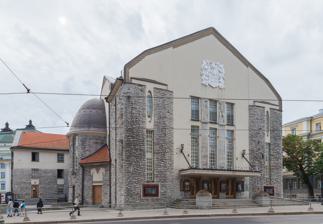
Building: Estonian Drama Theatre
Country: Estonia
Year built: 1910
Theatre in Tallinn Estonian Drama Theatre Eesti Draamateater Front facade of the Estonian Drama Theatre. Address Pärnu mnt 5, 10143 Tallinn, Estonia Location Tallinn , Estonia Coordinates 59°26′05″N 24°44′56″E / 59.4347°N 24.7489°E / 59.4347; 24.7489 The Estonian Drama Theatre ( Estonian : Eesti Draamateater ) is a theatre in Tallinn , Estonia. It has the role of a national theatre for Estonia. The Estonia Theatre is located next door. History The building that houses the Estonian Drama Theatre was originally built for the German theatre of Tallinn and completed in 1910 to designs by Saint Petersburg architects Nikolai Vassilyev and Alexey Bubyr . The style is Art Nouveau or, more specifically, National Romantic . An Estonian-language drama school was set up in Tallinn in 1920 by Paul Sepp , and from this the Estonian Drama Theatre was formed in 1924. It was originally called the Drama Studio Theatre and rented the stage of the German theatre. In 1939 the theatre however purchased the building and has been housed there ever since. The theatre was renamed the Estonian Drama Theatre in 1937. During the Soviet occupation the theatre was called the Viktor Kingissepp Tallinn National Drama Theatre but it reverted to its old name in 1989, prior to Estonia's re-gained independence . Theatre The theatre today fulfills the role of an Estonian national theatre. It has three stages, with 436, 170 and 70 seats each. Both classical plays and new productions, including experimental plays, are staged at the theatre. Since it was founded, the Estonian Drama Theatre has cooperated with and staged plays by playwrights such as Hugo Raudsepp , August Kitzberg , Eduard Vilde , A. H. Tammsaare , Mats Traat , Jaan Kross and Oskar Luts . During the 1980s, the theatre took on a political role as it staged plays with themes critical to the Soviet occupation and in favour of Estonian independence by writers like Jaan Kruusvall and Rein Saluri . See also Portals : Theatre Estonia Architecture References